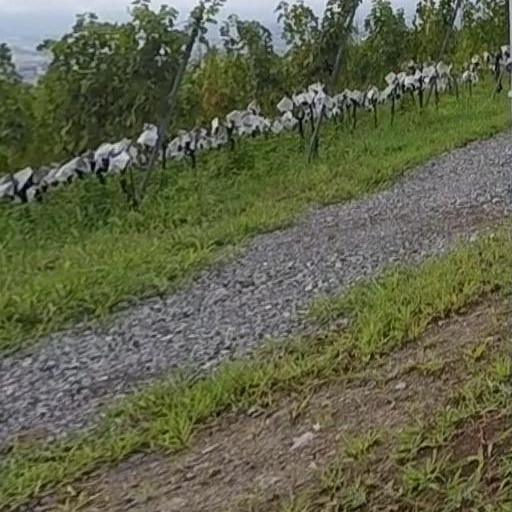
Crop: grape